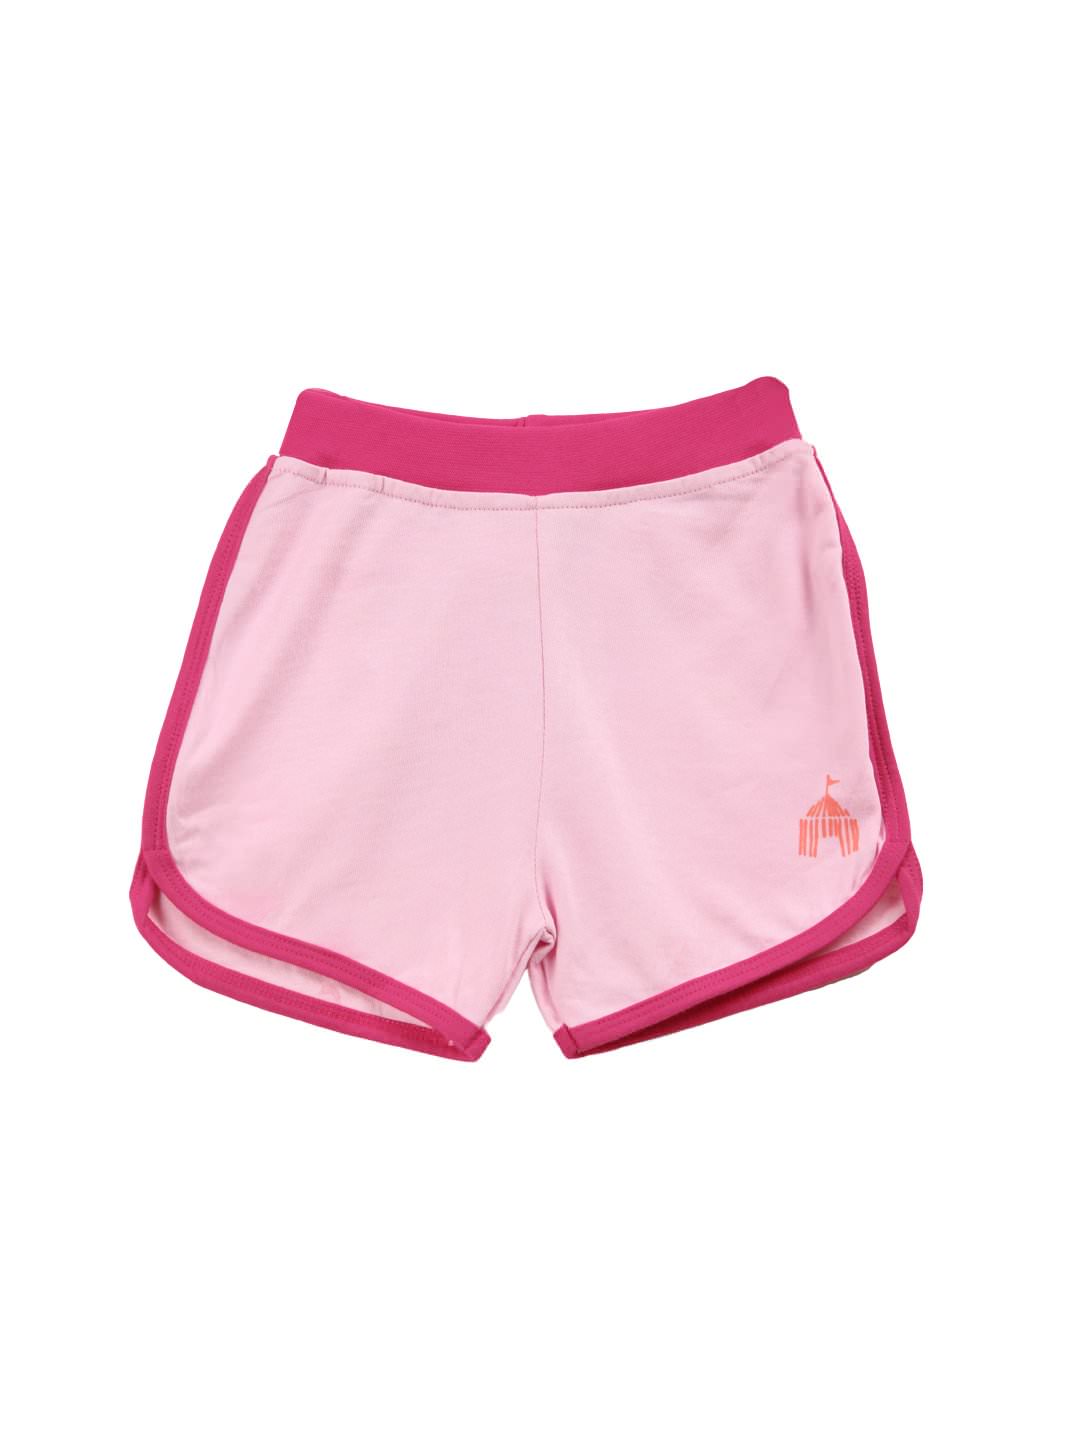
Madagascar 3 Girls Pink Shorts
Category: Apparel / Bottomwear / Shorts
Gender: Girls
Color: Pink
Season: Winter 2012
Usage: Casual